George Dibbs

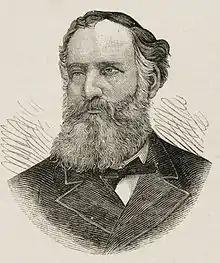
Dibbs as depicted at the Federation Conference, while New South Wales Colonial Treasurer, 1884

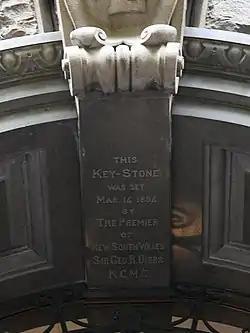
Keystone set by Dibbs in Colonial Mutual Life Building, Sydney

Sir George Richard Dibbs KCMG (12 October 1834 – 5 August 1904) was an Australian politician who was Premier of New South Wales on three occasions.